Economy in Ann Arbor, Michigan

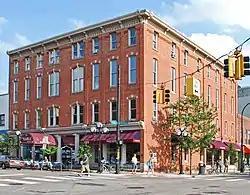
The Germania Building Complex is listed on the NRHP

Websites and online media companies that once had a major presence in or near the city include All Media Guide, the Weather Underground, and Zattoo. Ann Arbor is currently the home to Internet2 and the Merit Network, a not-for-profit research and education computer network. Both are located in the South State Commons 2 building on South State Street, which once housed the Michigan Information Technology Center Foundation. The city is also home to a secondary office of Google's AdWords program – the company's primary revenue stream.